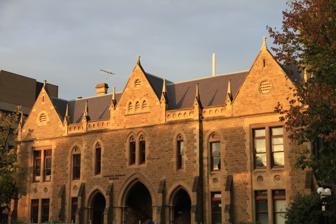
Building: Old Pathology Building Melbourne University
Country: Australia
Year built: 1885
Academic administration in Victoria, Australia Old Pathology Building Old Pathology Building, May 2013 Alternative names Elisabeth Murdoch Building Building 134 Etymology Elisabeth Murdoch General information Status Completed Type Academic administration Architectural style English Gothic architecture Victorian Academic Gothic Location 156-292 Grattan Street, The University of Melbourne , Parkville Campus, Melbourne , Victoria Country Australia Coordinates 37°47′51″S 144°57′48″E / 37.79750°S 144.96333°E / -37.79750; 144.96333 Completed 1885 Owner The University of Melbourne Technical details Material Bluestone walls; slate roof Floor count 2 Design and construction Architecture firm Reed , Henderson & Smart (1885) Smart, Tappin and Peebles (1900) Historic site Victorian Heritage Register Official name Old Pathology Building Type State heritage (built) Designated 24 June 1992 Reference no. 914 Significance Registered The Old Pathology Building , officially renamed as the Elisabeth Murdoch Building , is an educational building, part of the Parkville campus of the University of Melbourne , in Melbourne , Victoria , Australia. The building is located at 156-292 Grattan Street as building number 134, campus reference number F20. Built in 1885 by architects Reed , Henderson & Smart, the Old Pathology Building is of historical and architectural significance to the State of Victoria, due to its example of early English Gothic architecture and its continued use as a university building for over 100 years. The building was added to the Victorian Heritage Register on 24 June 1992. Background Classes at the University of Melbourne began in 1853 and in 1862 the university established Australia's first medical school. Appointed as professor of anatomy and pathology at the university in 1882, H. B. Allen oversaw the design process of the new building. His first task was to create a large and efficient museum. Allen built up a collection of thousands of pathology specimens which form the core of the museum. Allen's successor, Peter MacCallum , established the Society of Pathology and Experimental Science in 1930. MacCallum demonstrated the university's significant role in medical research during the 1950s and the need for research laboratories. Description Built during the Victorian period in the Neo-Gothic style, the old pathology building is a two-storey education building at the university's Parkville campus. The building is a fine example of early English Gothic architecture characterised by the use of lancet arches and attached buttresses. The choice of a Gothic style came as a request from the University Council's desire that all buildings be built in a consistent architectural style. The building was originally designed as the new medical school along with the department of anatomy and pathology. The south wing of which was originally constructed in 1885, the building has seen many additions made over the following years. Following the Gothic style, the principle facades have bluestone plinths and are buttressed, with stone walls, a slate clad steeply pitched roof. The north and west wings are constructed of brick with segmental and square headed windows. The south building illustrates the original concept for the "new medical school", and includes the original Museum of Pathology which housed Allen's collection until the 1960s. The north wing was designed to accommodate a dissecting room, associated coffin and preparation rooms, and anatomy lecture theatre. Key influences and design approach The Old Pathology Building uses Victorian Academic Gothic design attributes such as lancet arches and attached buttresses. The University Council's influence is evident on the building's design in the collegiate Gothic style. The facade of whole building is generally similar. All of the program spaces were planned to centre around the court yard. The building is famous as the expansion of the first medical school in Australia. It played an import role in medical training during the nineteenth century when disease was reaching epidemic proportions. Gallery Bluestone used Entrance and split stairwell Early English Gothic arches and window arches Construction works for the new Architecture Building in front of Old Pathology Building The Old Commons Building current site map The Old Commons Building current floor plan References